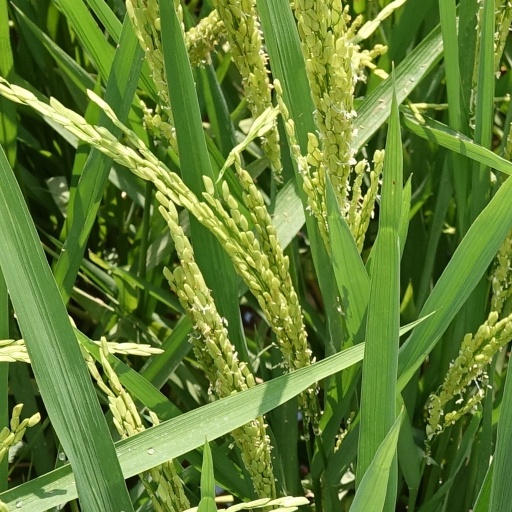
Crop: rice